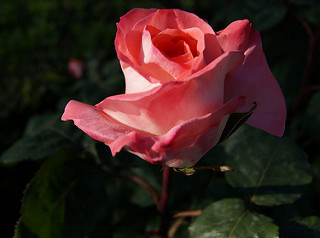
Flower: rose